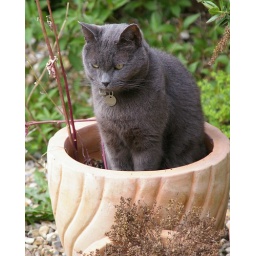
Standing in his plant pot